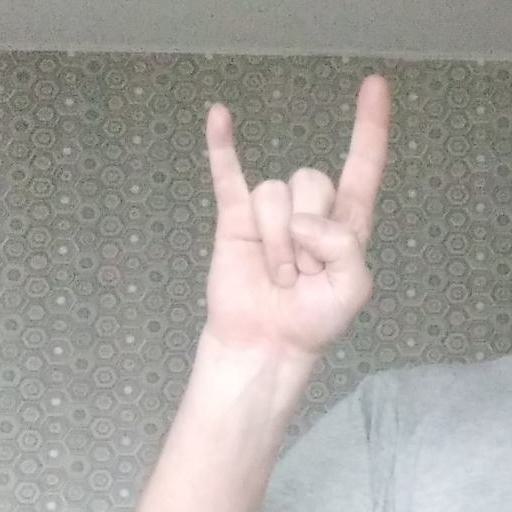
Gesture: rock